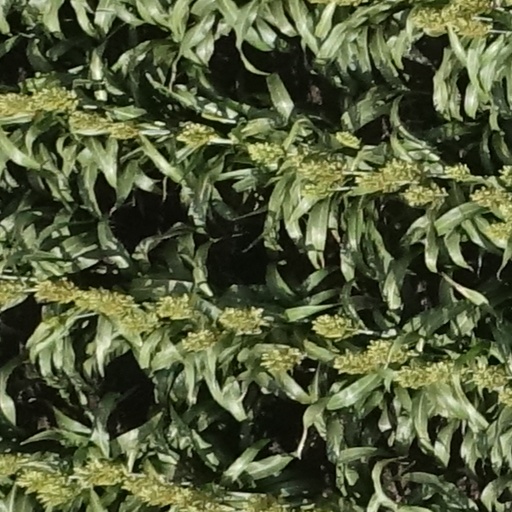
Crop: sorghum